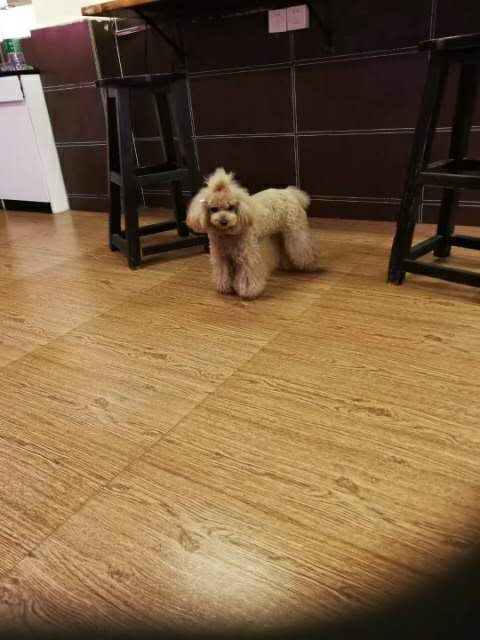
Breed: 7449-n000128-teddy